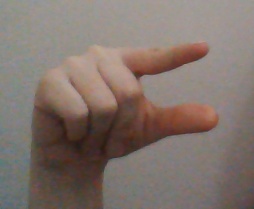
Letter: dal